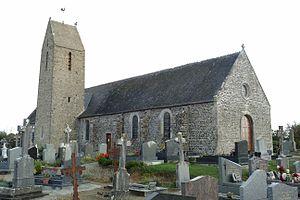
fr:Saint-Rémy-des-Landes
Saint-Rémy-des-Landes est une ancienne commune française, située dans le département de la Manche en région Normandie, devenue le 1ᵉʳ janvier 2016 une commune déléguée au sein de la commune nouvelle de La Haye.
La Haye est une commune française située dans le département de la Manche en région Normandie, peuplée de 4 006 habitants. Elle est créée le 1ᵉʳ janvier 2016 par la fusion de neuf communes, sous le régime juridique des communes nouvelles. Les communes de Baudreville, Bolleville, Glatigny, La Haye-du-Puits, Mobecq, Montgardon, Saint-Rémy-des-Landes, Saint-Symphorien-le-Valois et Surville deviennent des communes déléguées.